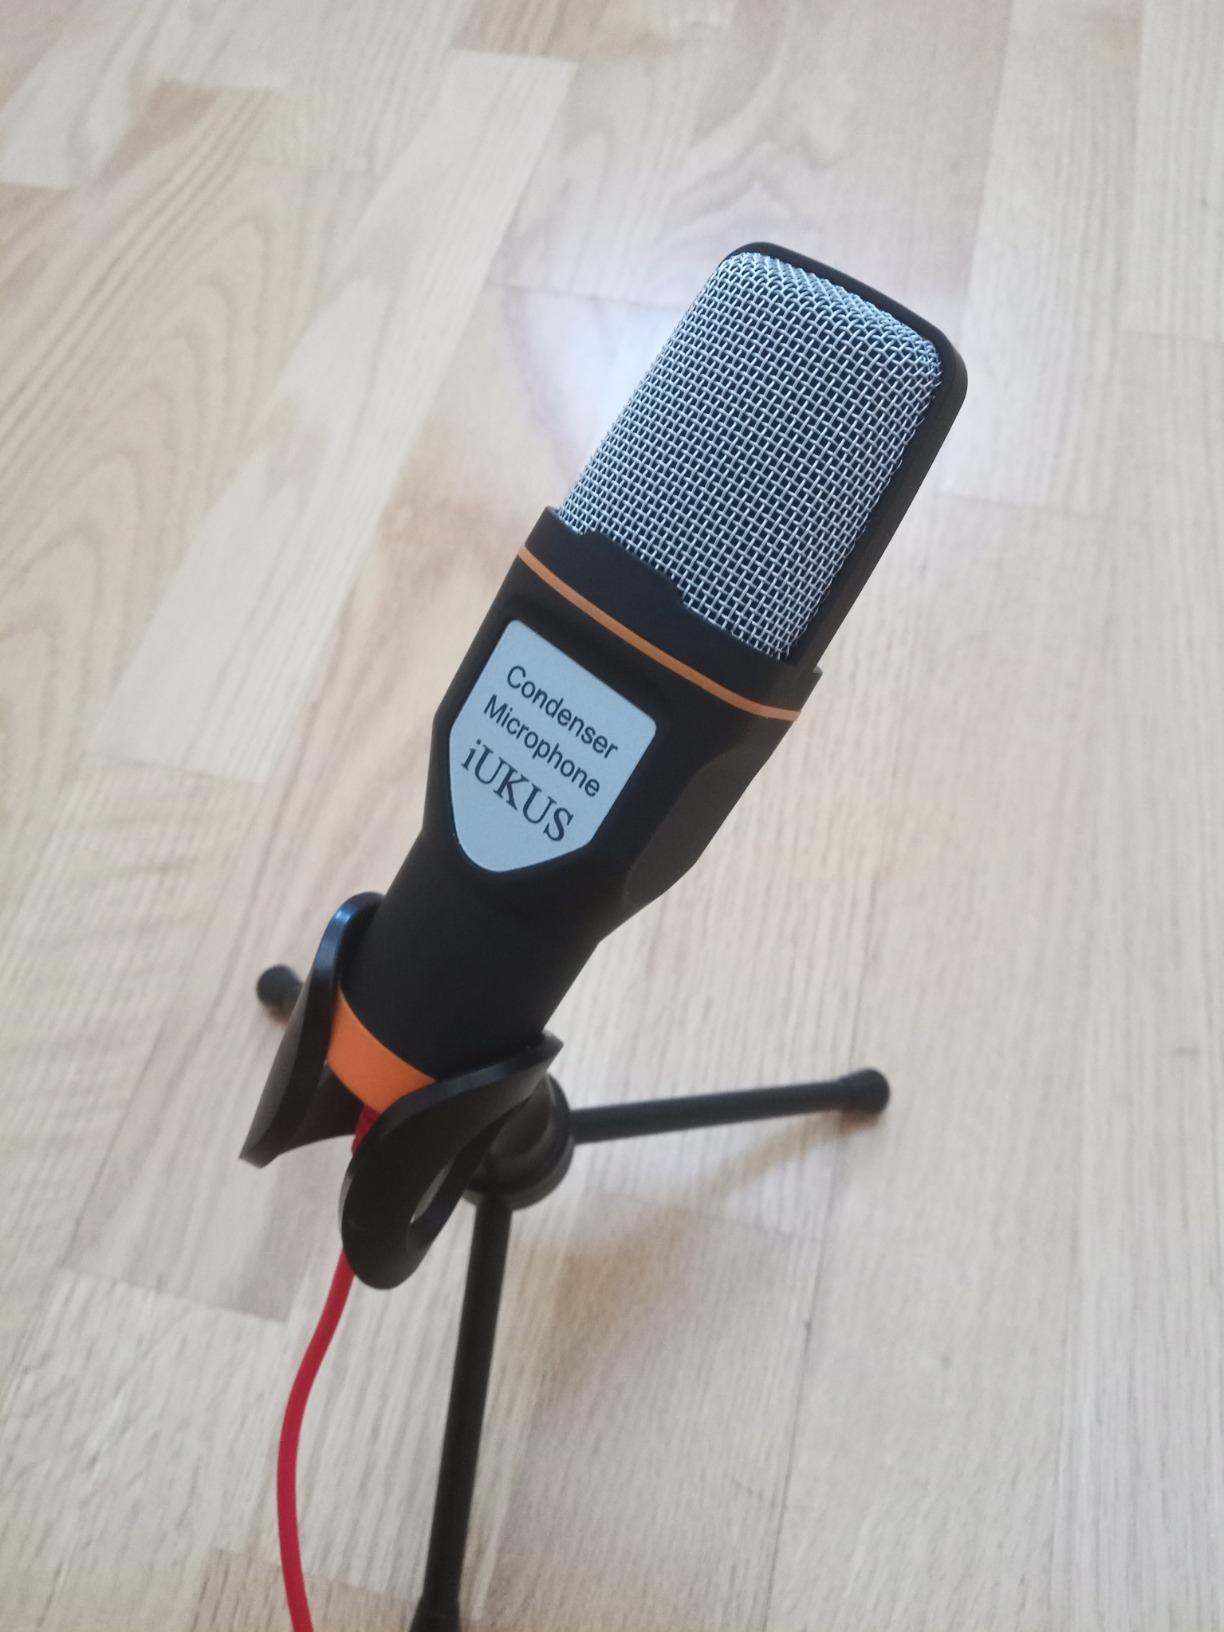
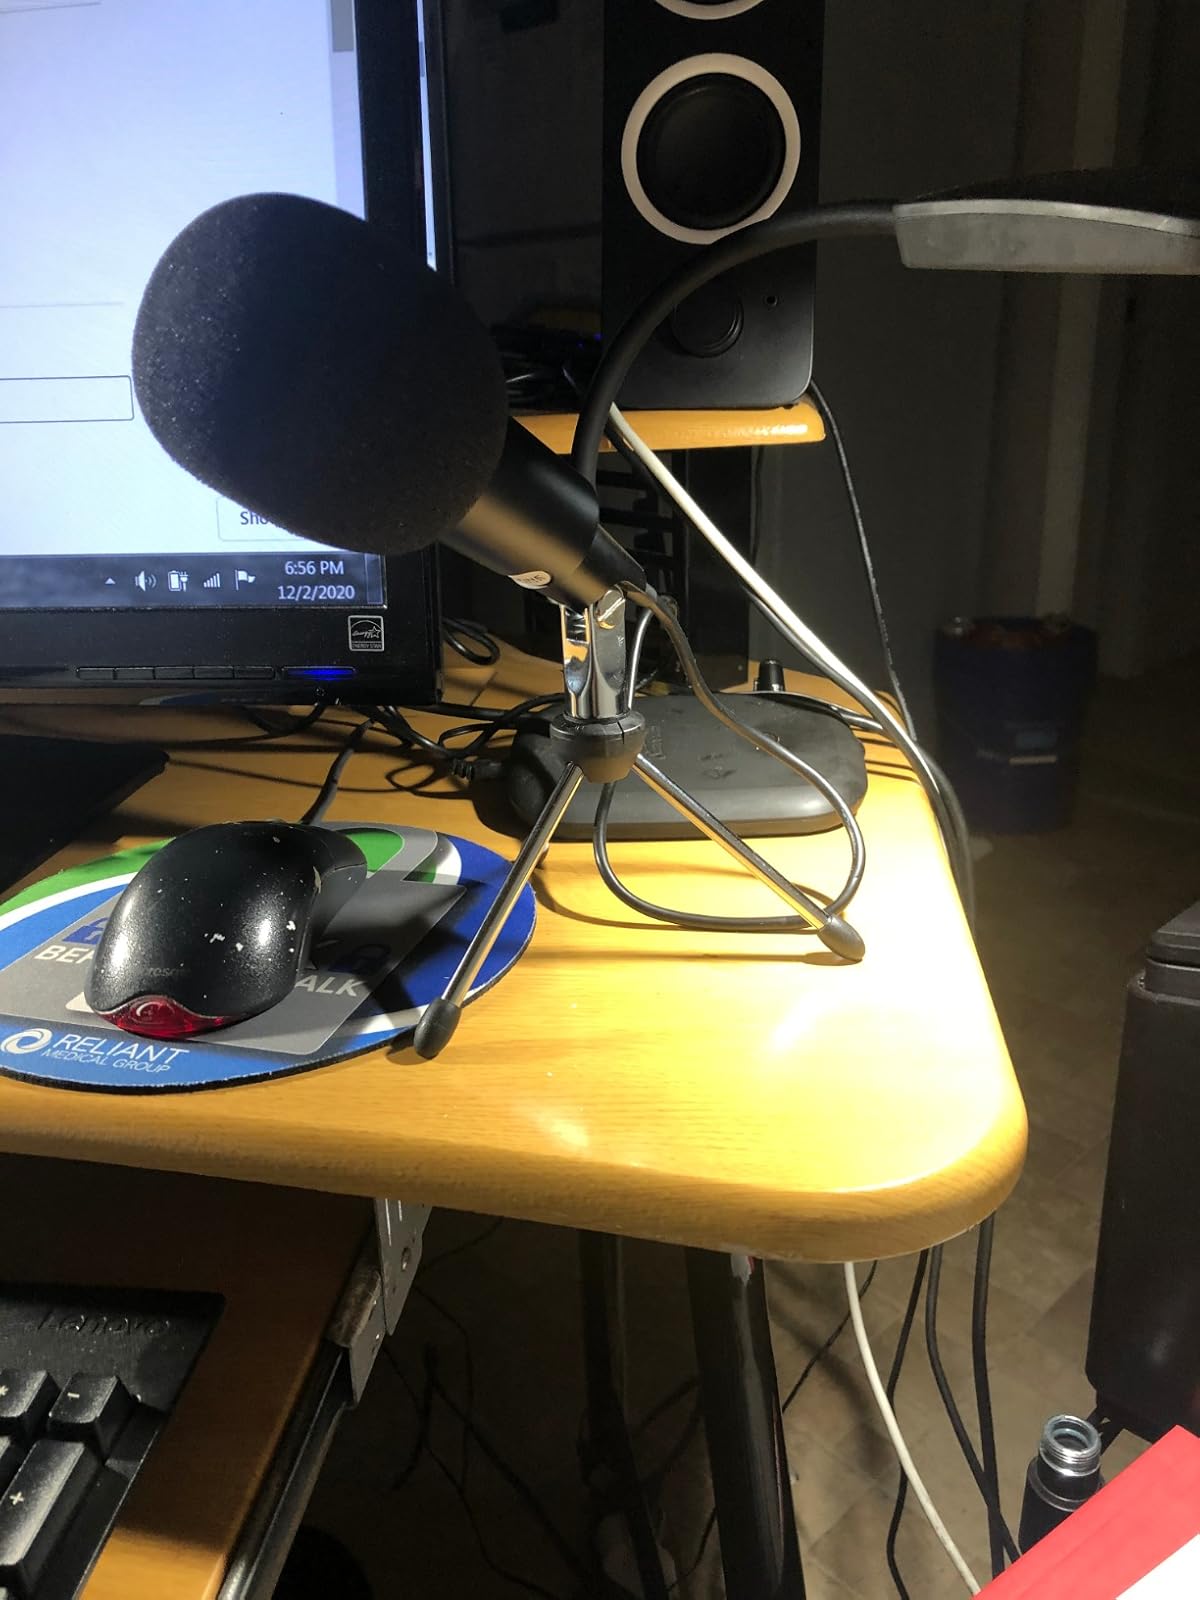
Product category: microphone
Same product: no